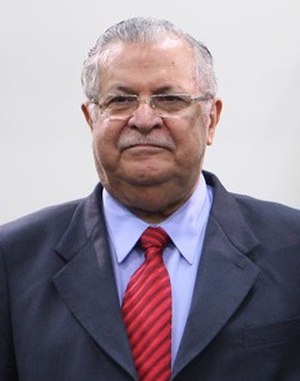
Jalal Talabani
Jalal Talabani var en kurdisk politiker, der var Iraks præsident fra den 6. april 2005 til den 24. april 2014. Han grundlagde og var generalsekretær for Kurdistans patriotiske union, det ene af de to vigtigste politiske partier i den kurdiske del af Irak, hvor han var et prominent medlem af den overgangsregering, der blev skabt efter USA's og dets allieredes invasion af landet i 2003.